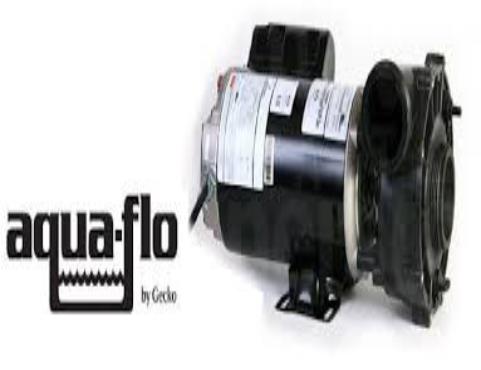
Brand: Aqua Flow
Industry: Necessities